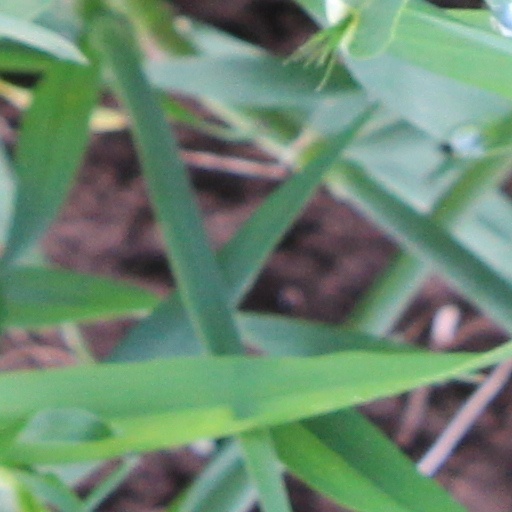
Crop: wheat